Sashiōgi Station

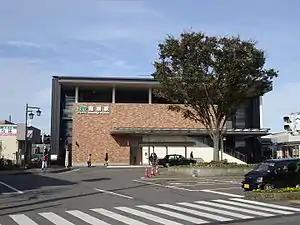
Sashiōgi Station south entrance in November 2015

is a passenger railway station on the Kawagoe Line in located in Nishi-ku, Saitama, Saitama Prefecture, Japan, operated by East Japan Railway Company (JR East).